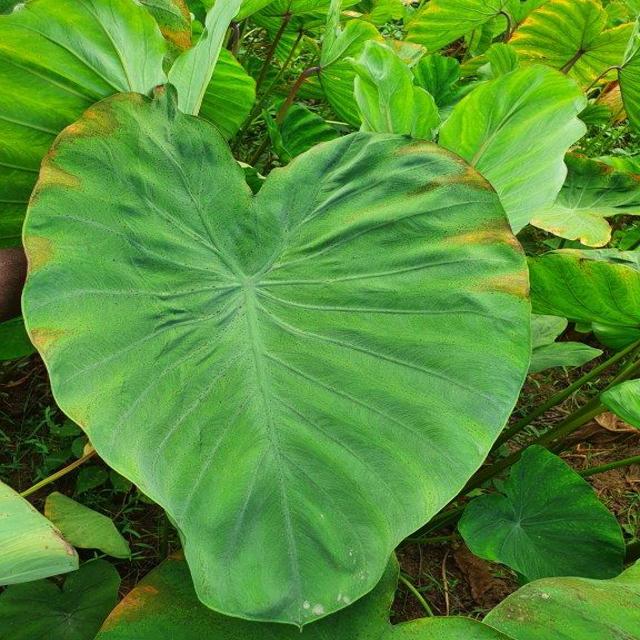
Label: Early_Blight